Michele Pittaluga International Classical Guitar Competition

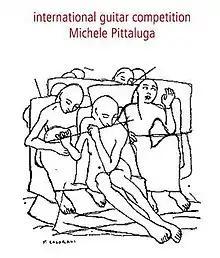
Michele Pittaluga Competition logo

The "Michele Pittaluga" International Classical Guitar Competition is an annual music competition for classical guitarists held in Alessandria, Italy. It was founded in 1968 and has earned an international reputation, entering membership of the World Federation of International Music Competitions - Geneve in 1981, ISPA (International Society for the Performing Arts) - New York in 2010 and UNESCO. It is the oldest active international classical guitar competition in Italy and one of the oldest in the world.